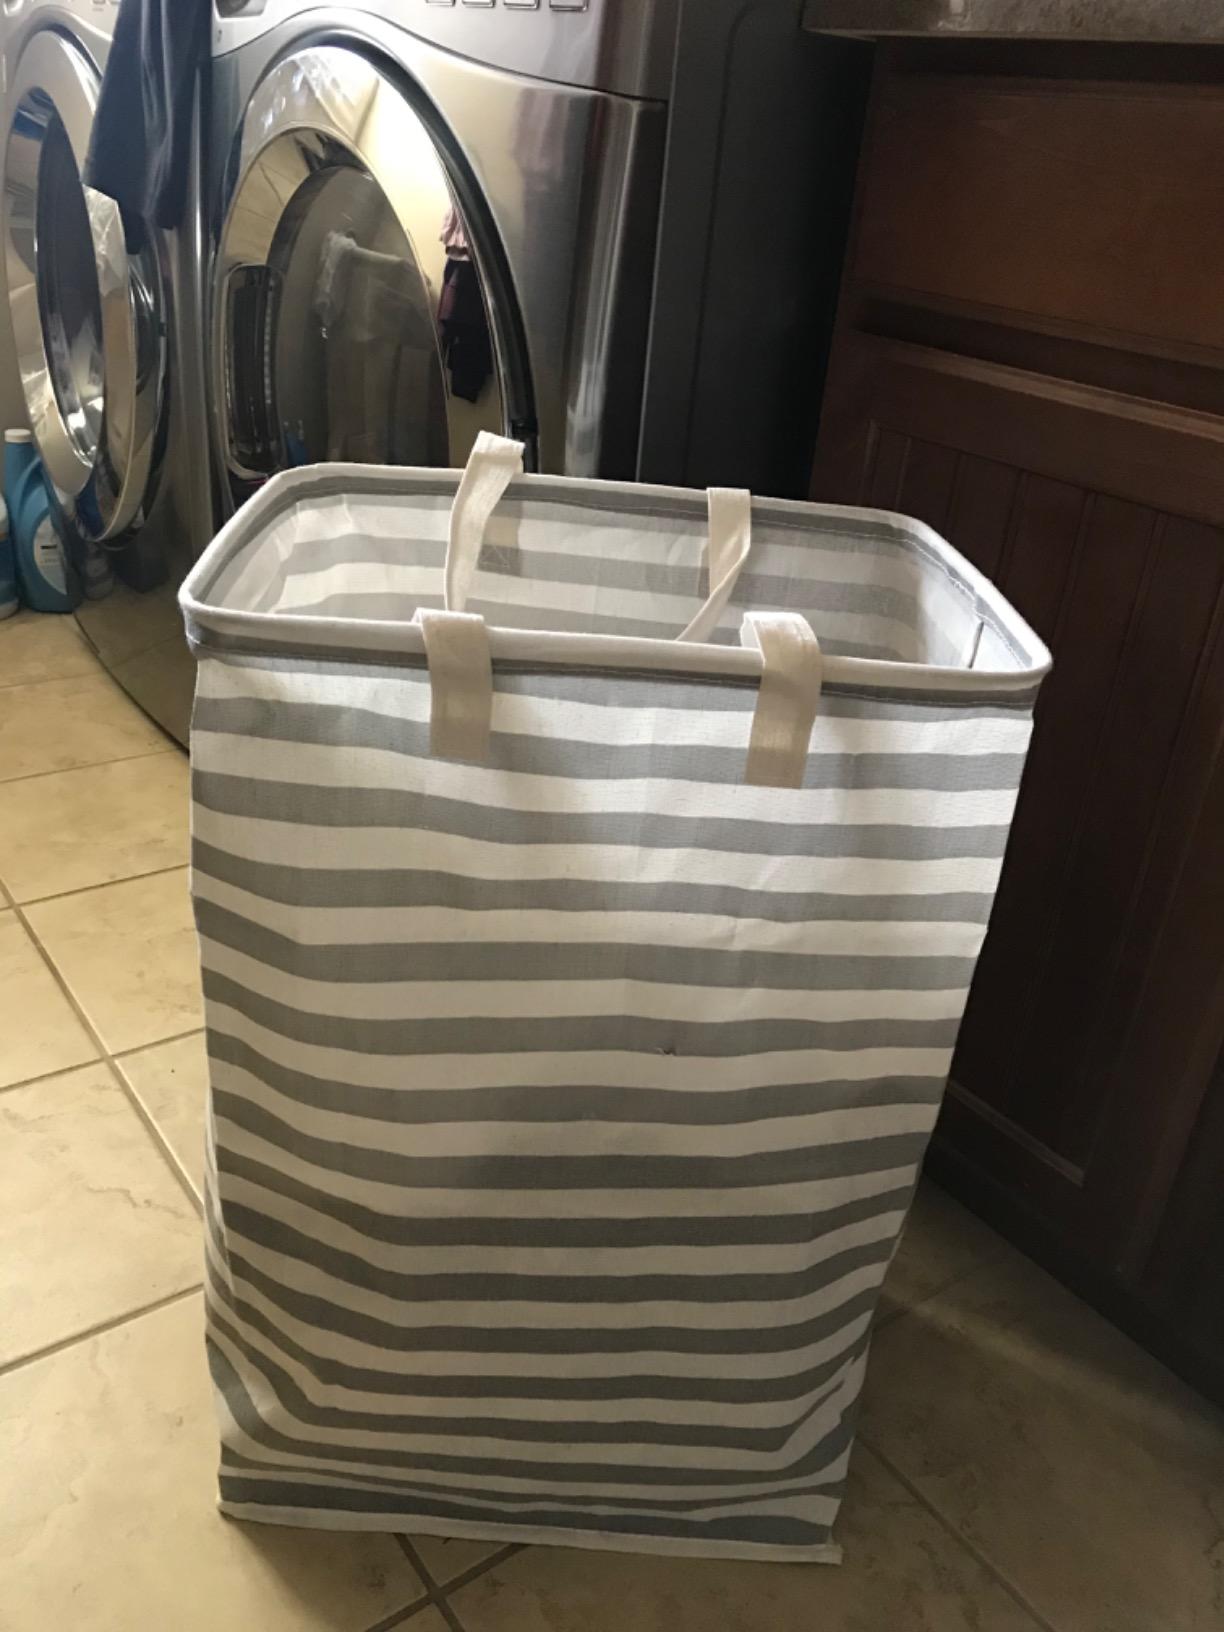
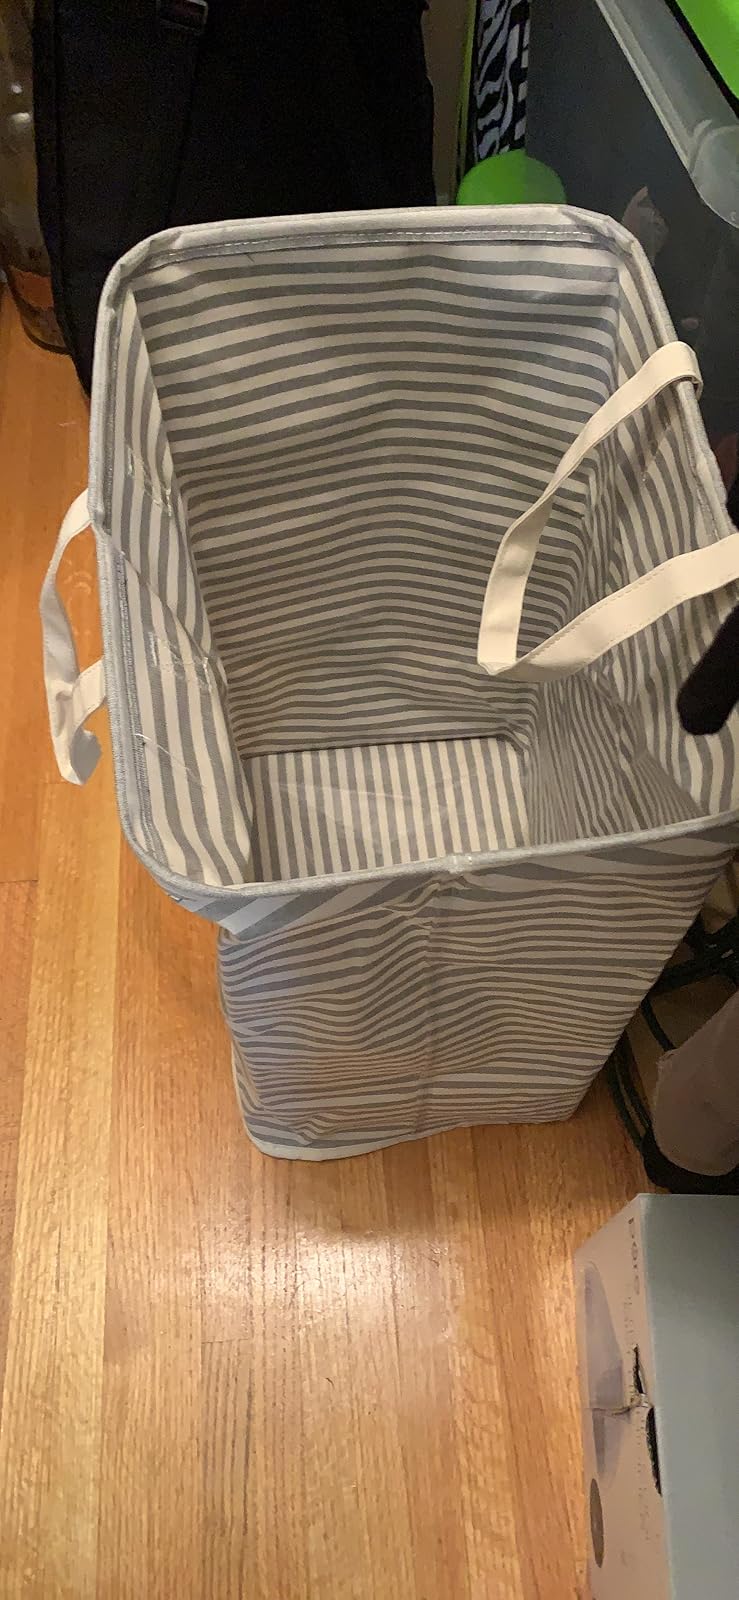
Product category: items_hamper
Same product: no